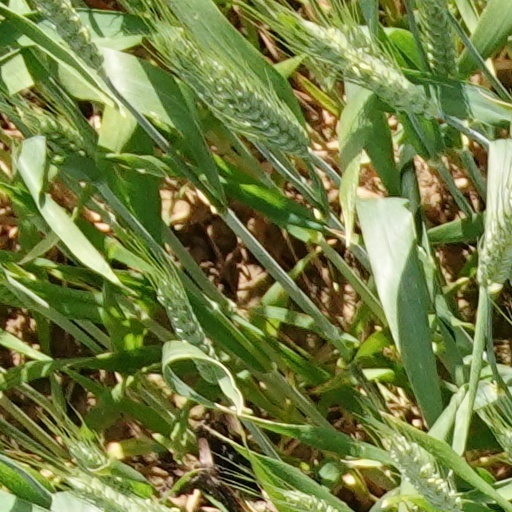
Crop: wheat